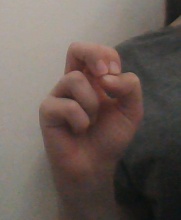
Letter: gaaf